Charles King (general)

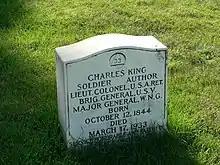
Gravesite in Forest Home Cemetery

General King and his wife lived in the Carlton Hotel in Milwaukee. King commuted daily by train to Saint John's Military Academy. He routinely sat on the porch of the Holt house on campus and told the cadets, which included his grandson, tales of the old west.